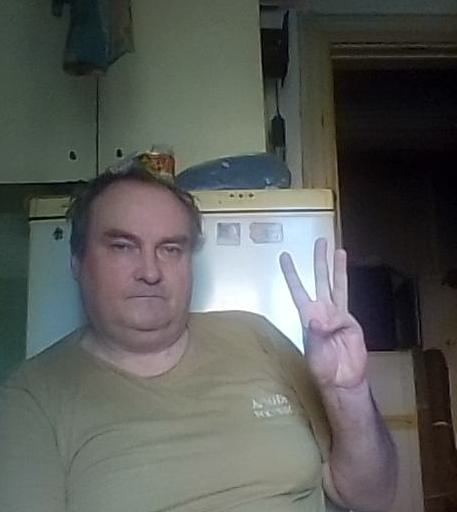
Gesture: three